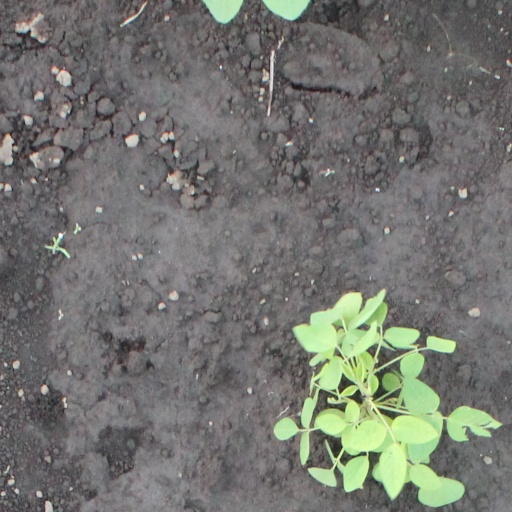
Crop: soybean